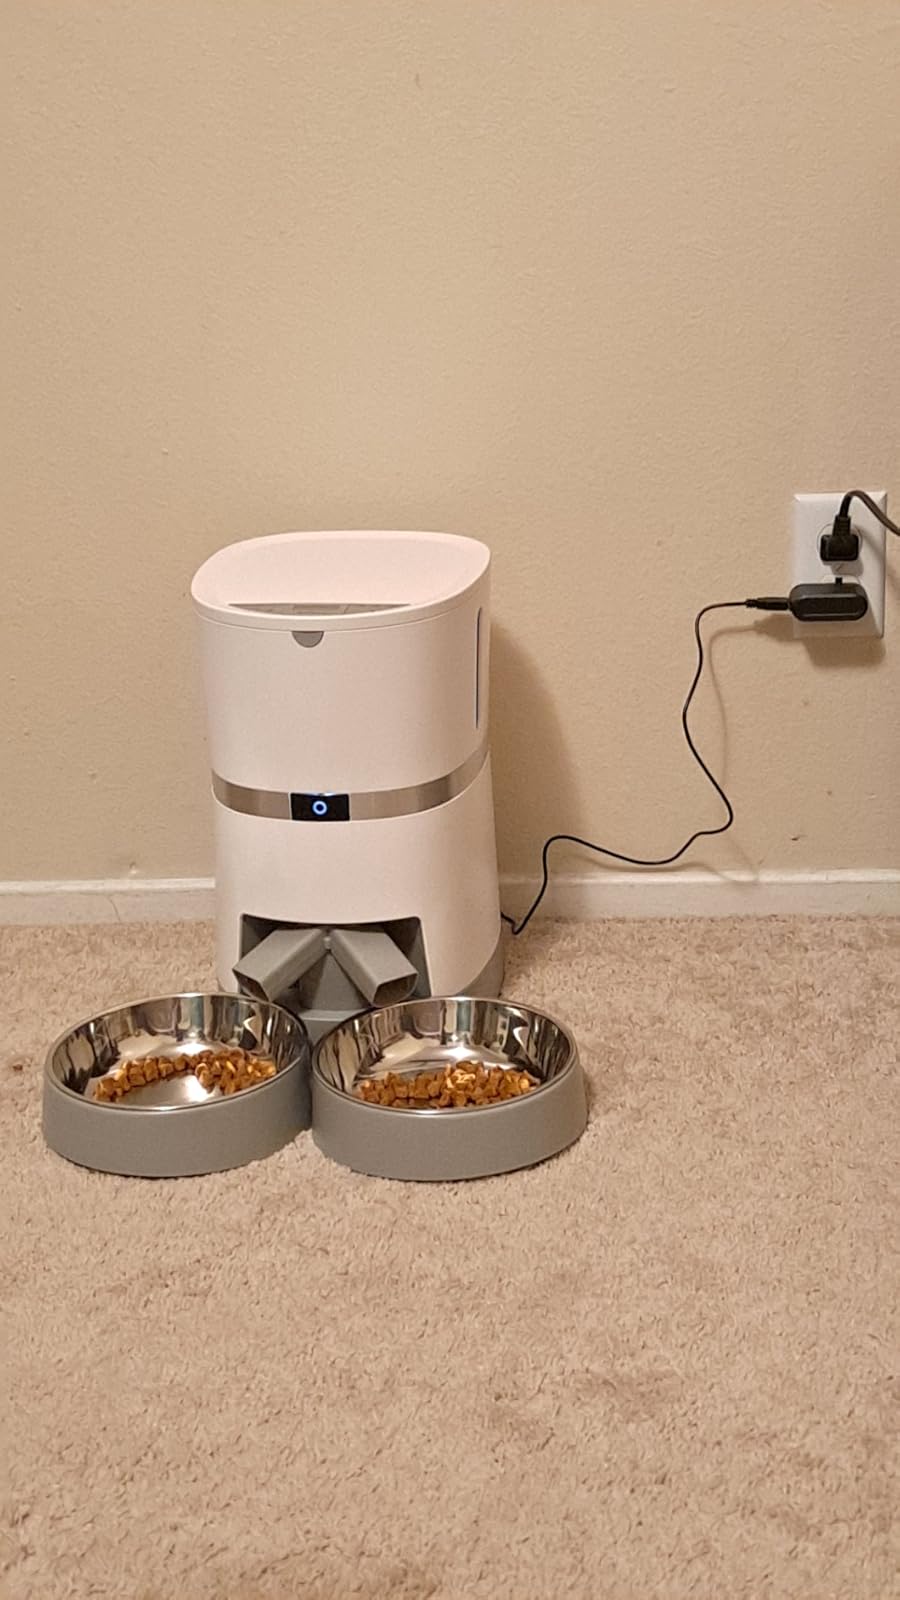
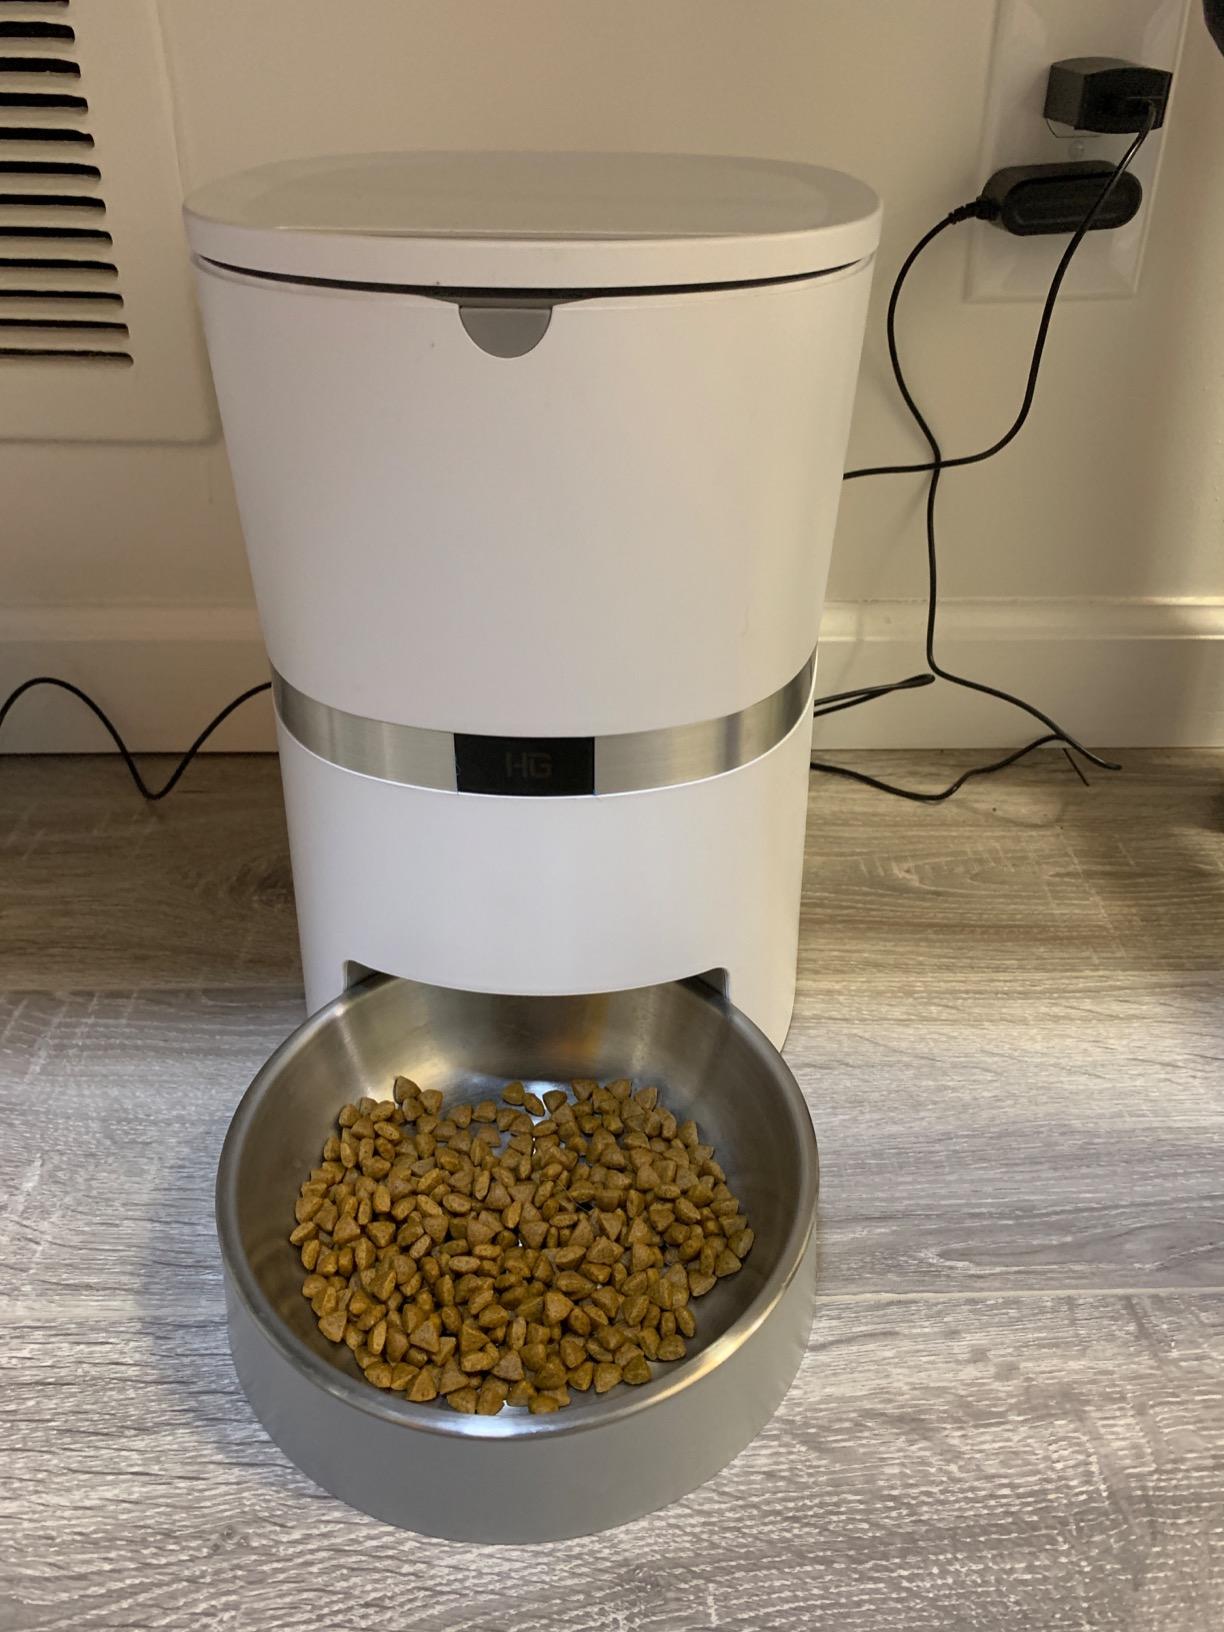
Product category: items_feeder
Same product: no